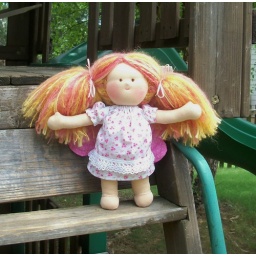
Kaleigh lives in Kansas Light skin, dark brown eyes, golden blond and pink hair.